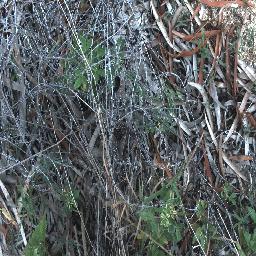
Label: negative